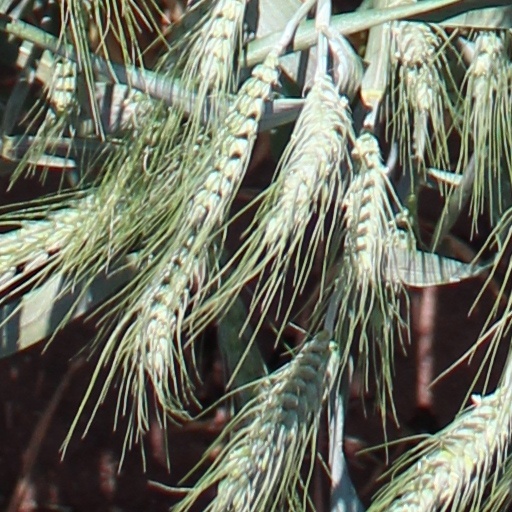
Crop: wheat